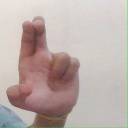
अक्षर: आ